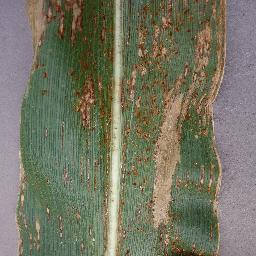
Label: Corn___Northern_Leaf_Blight